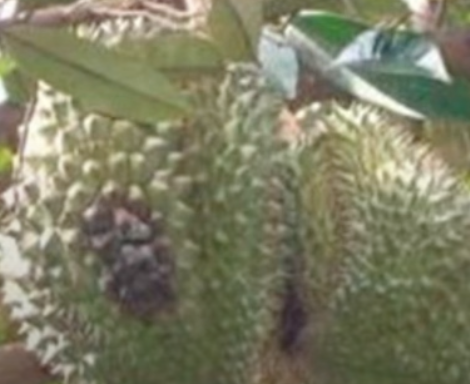
Label: fruit_rot